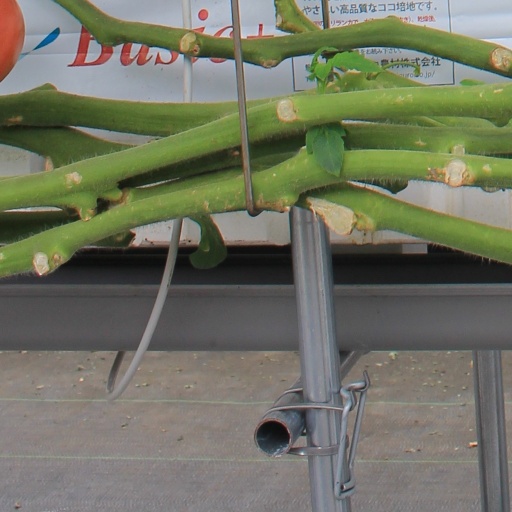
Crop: tomato